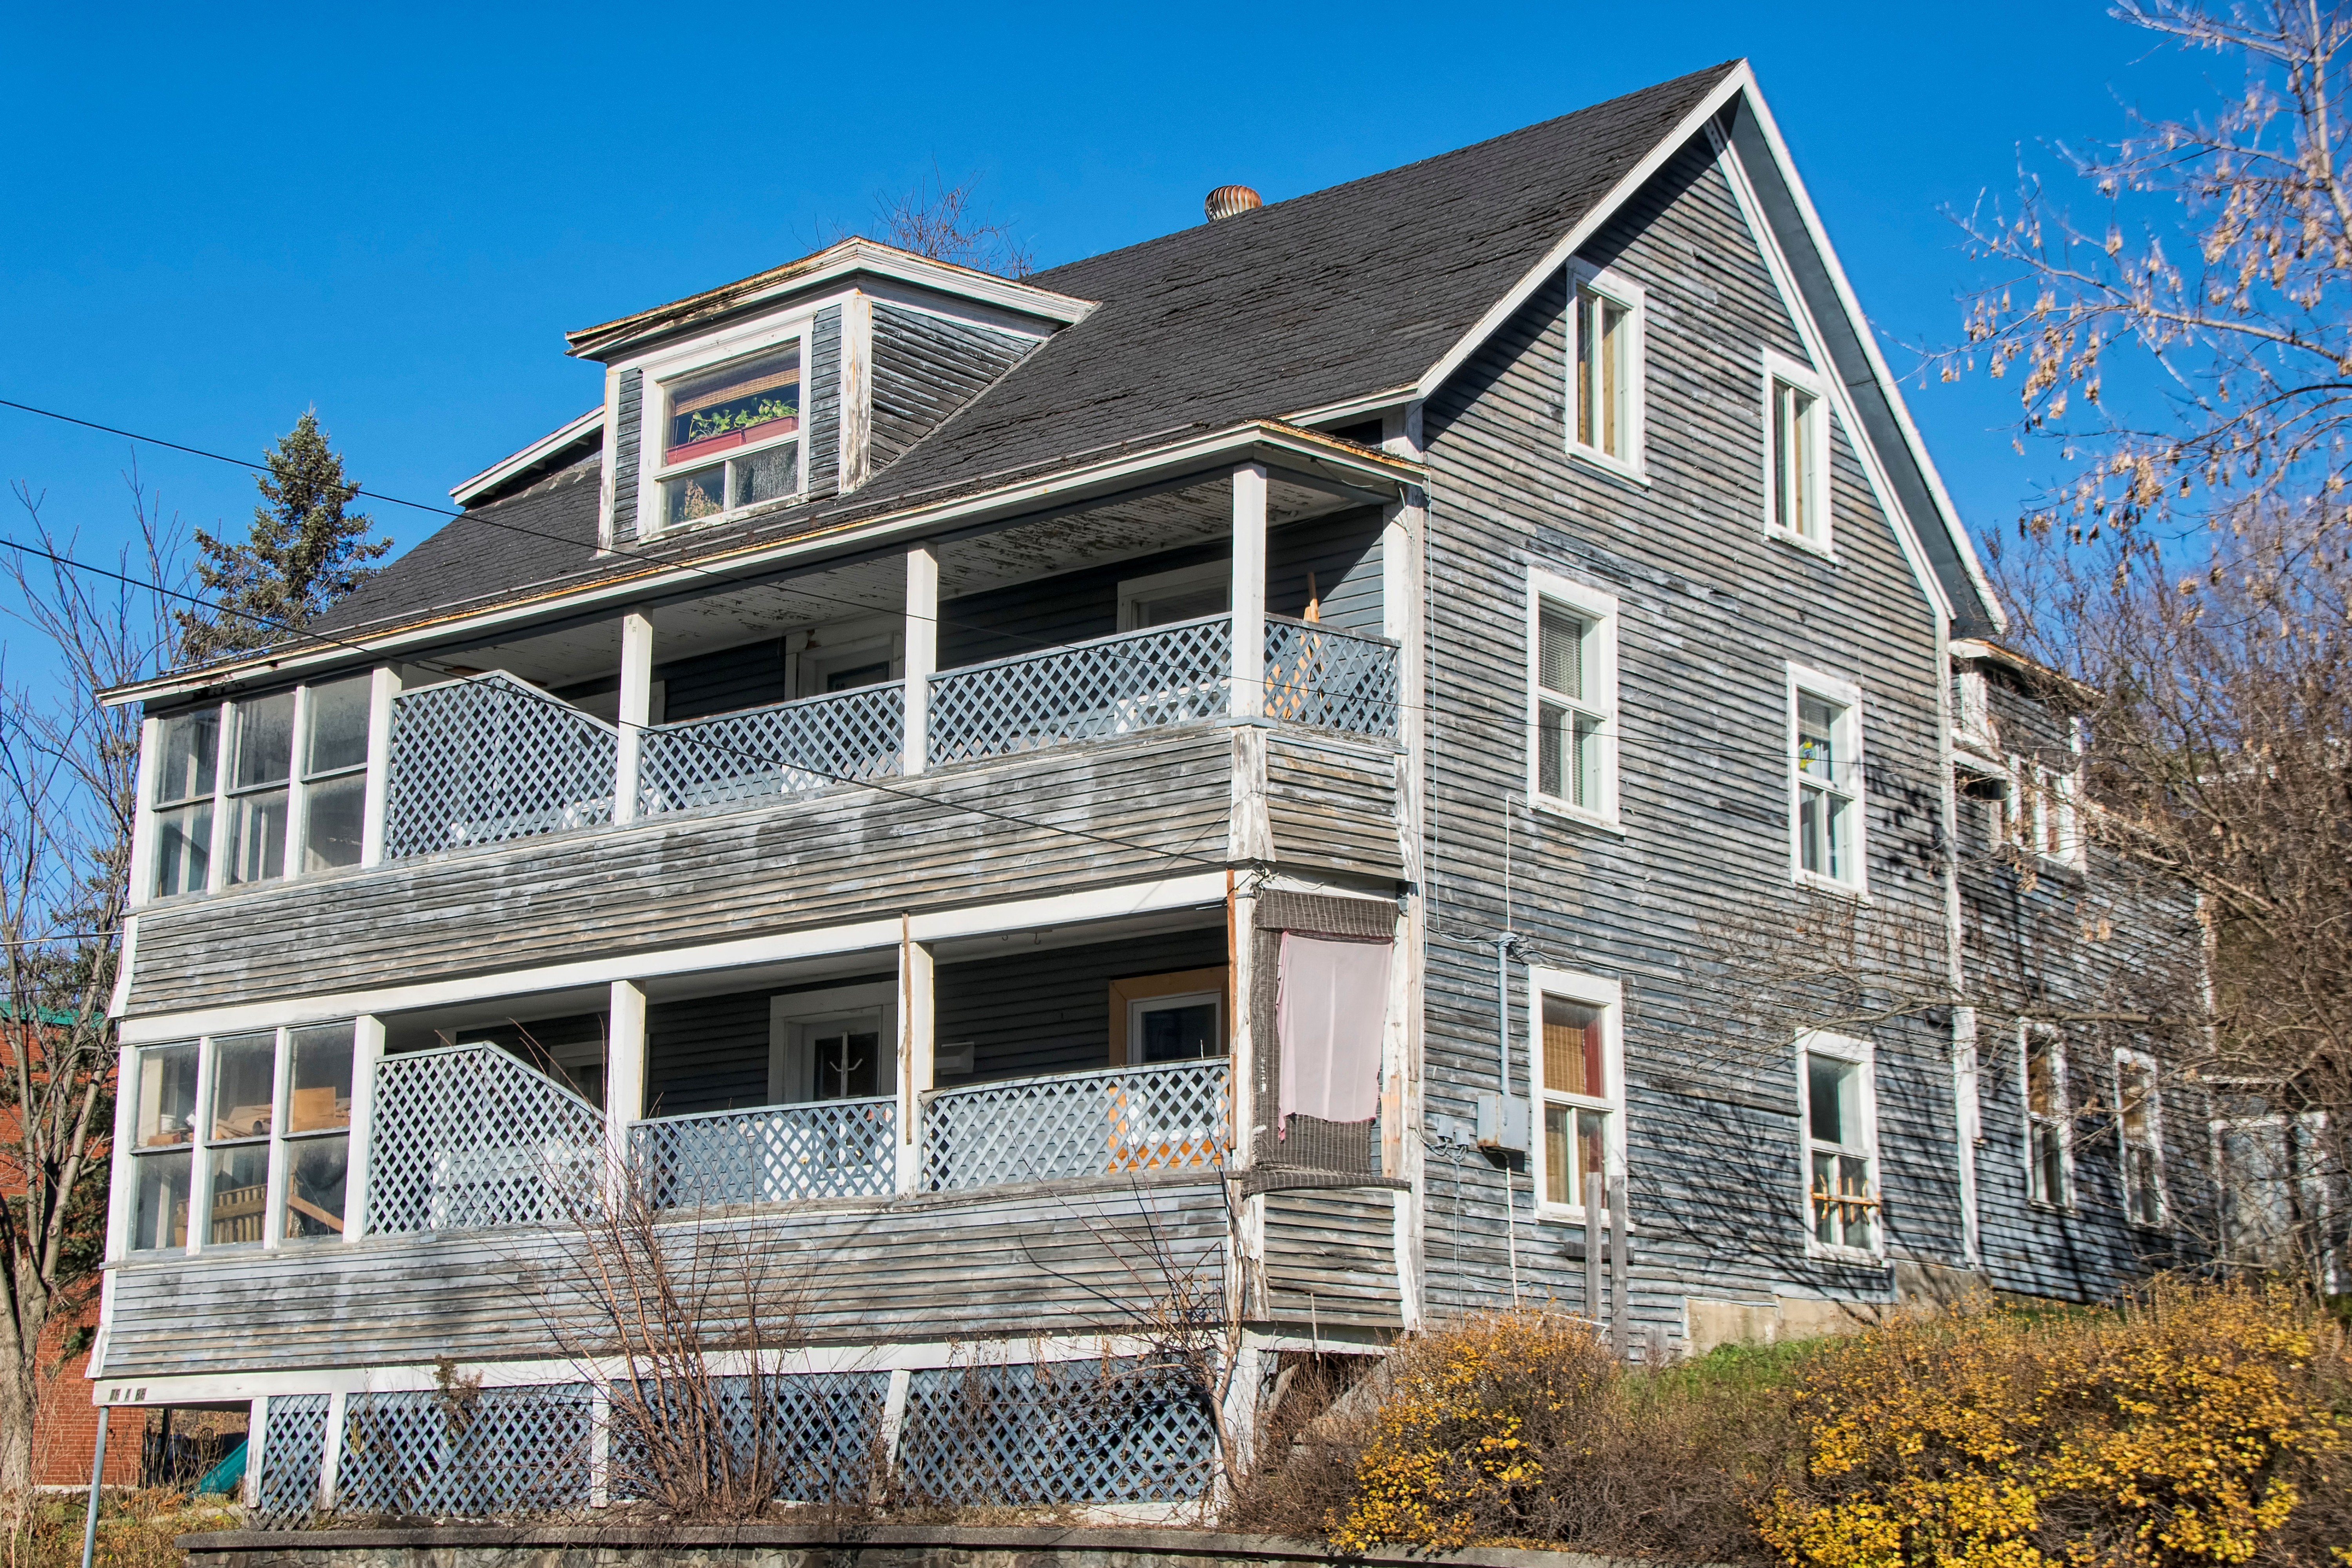
nature, architecture, house, window, roof, building, home, porch, suburb, cottage, facade, property, apartment, canada, farmhouse, estate, quebec, sherbrooke, siding, condominium, neighbourhood, real estate, residential area, outdoor structure